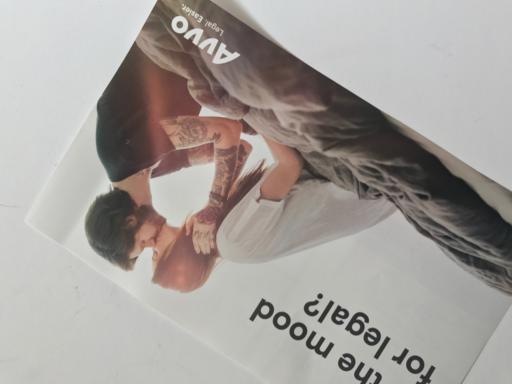
Label: paper